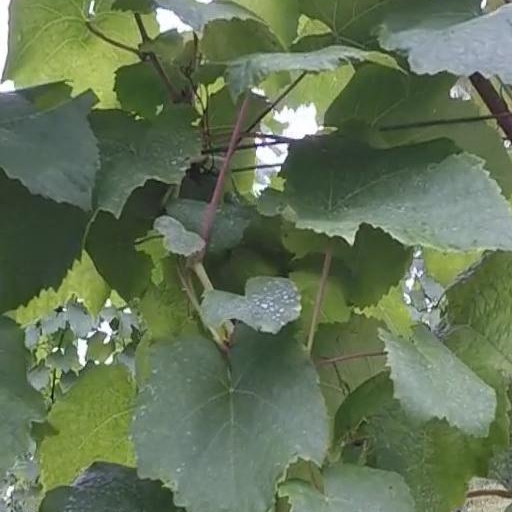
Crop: grape